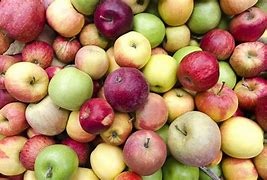
Label: apple